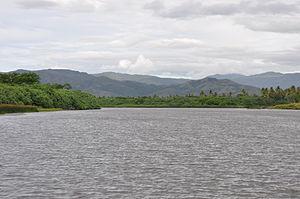
Le Diahot
Le Diahot est le plus long fleuve de Nouvelle-Calédonie. C'est également le seul à avoir une orientation sud-nord. Il s'écoule sur la commune de Ouegoa Province Nord et se jette dans le lagon calédonien.